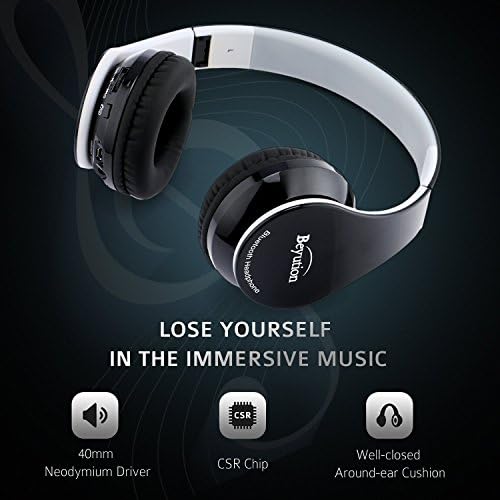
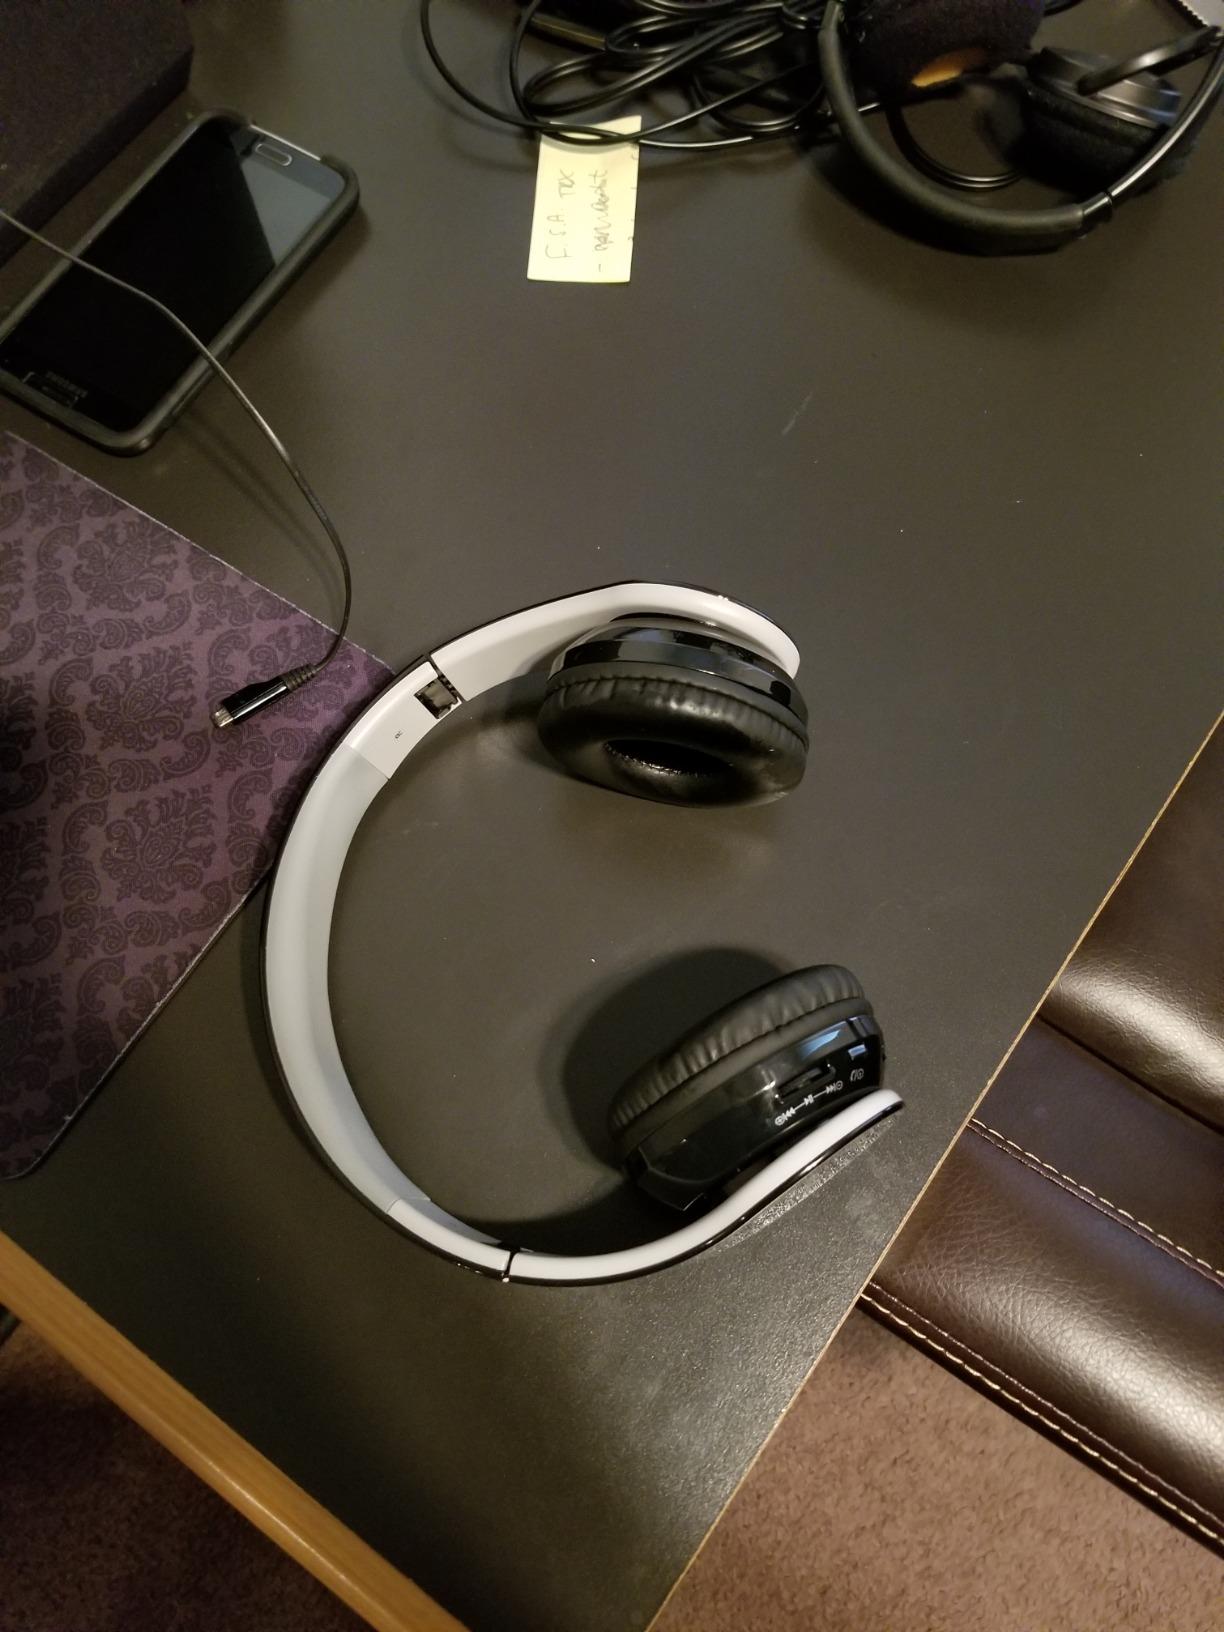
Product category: headphones
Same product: yes